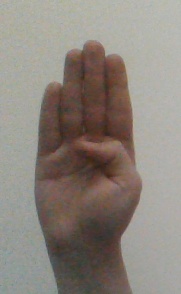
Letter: kaaf